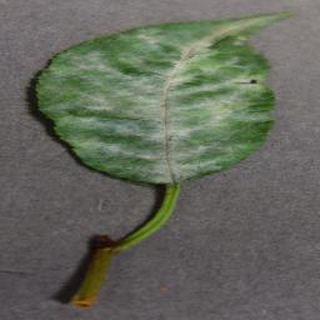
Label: cherry_powdery_mildew